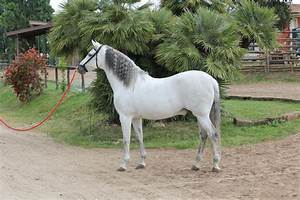
Label: horse